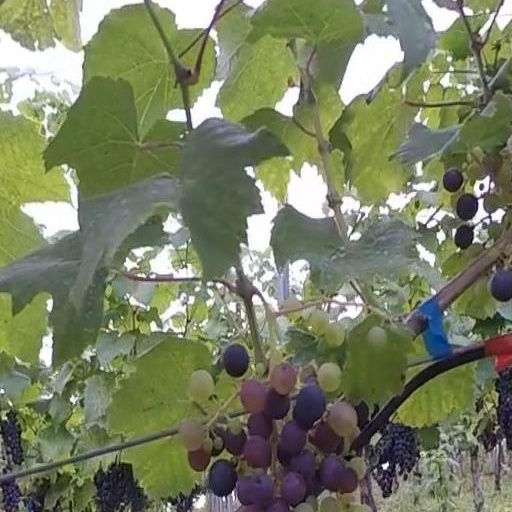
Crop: grape